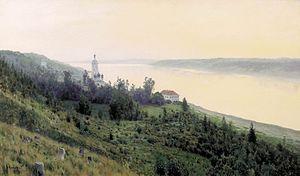
Après la pluie. Plios est un tableau du peintre russe Isaac Levitan, réalisé en 1889. Il fait partie des collections de la galerie Tretiakov à Moscou. Les dimensions du tableau sont de 80 × 125 cm.
Le Soir. Plios doré est un tableau du peintre russe Isaac Levitan, réalisé en 1899. Le tableau appartient à la collection particulière de la galerie Tretiakov. Dimensions du tableau : 84,2 × 142 cm.
Le Musée du paysage est un musée russe, consacré à la peinture de paysage en Russie et en URSS, établi dans la ville de Ples, Oblast d'Ivanovo qui est classée parmi les villes de l'Anneau d'or de Russie.Il fait partie du Musée-réserve de l'État d'histoire, d'architecture et de peinture de Ples.
Sofia Petrovna Kouvchinnikova, née Safonova en 1847 et morte en 1907, est une peintre russe, étudiante et maîtresse d'Isaac Levitan. Elle est le modèle de la protagoniste de la nouvelle d'Anton Tchekhov, La Cigale. Elle-même et Lévitan étaient les amis de Tchekhov. Douée pour la peinture et la musique elle s'intéresse aux artistes et à la vie artistique. Pavel Tretiakov fit l'acquisition d'une de ses toiles.